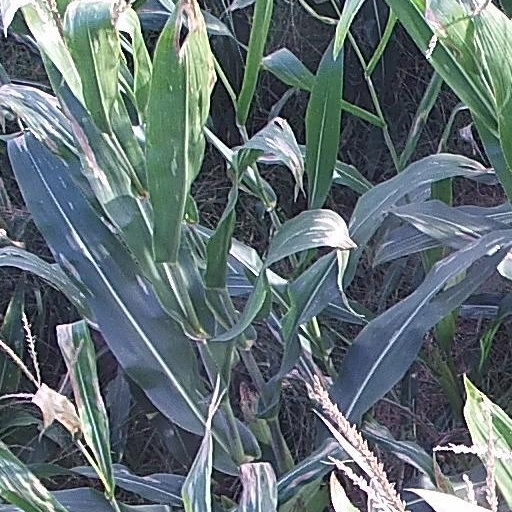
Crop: maize; corn